West Coast Customs

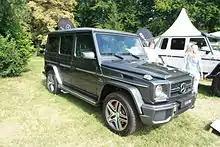
Mercedes-Benz G-Wagen of the same model and year to the one modified on behalf of Paytas.

In 2015, "The Huffington Post" interviewed three people who were participants on "Pimp My Ride", one of whom had a vehicle that was "pimped" during the time that the location of the show was West Coast Customs, Jake Glazier (featured in Season 4 Episode 7, "Jake's Buick Century").